SZD-11 Albatros

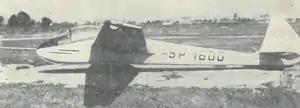

The SZD-11 Albatros was a single-seat glider aircraft that was designed and built in Poland at "Szybowcowy Zakład Doświadczalny" - Glider Experimental Works in Bielsko-Biała in 1954. Only one prototype was completed and flown.